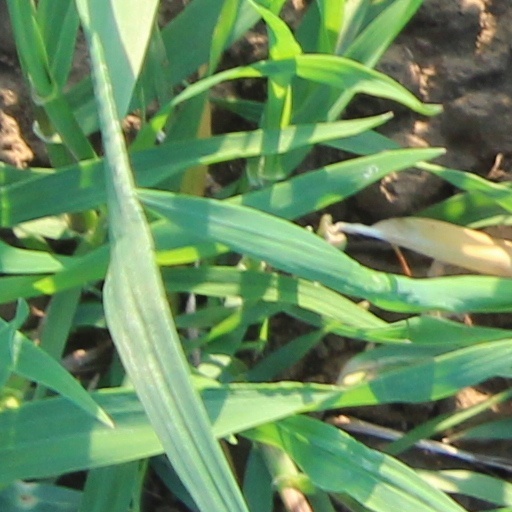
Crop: wheat